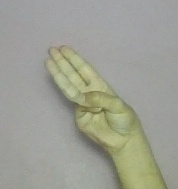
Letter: thaa